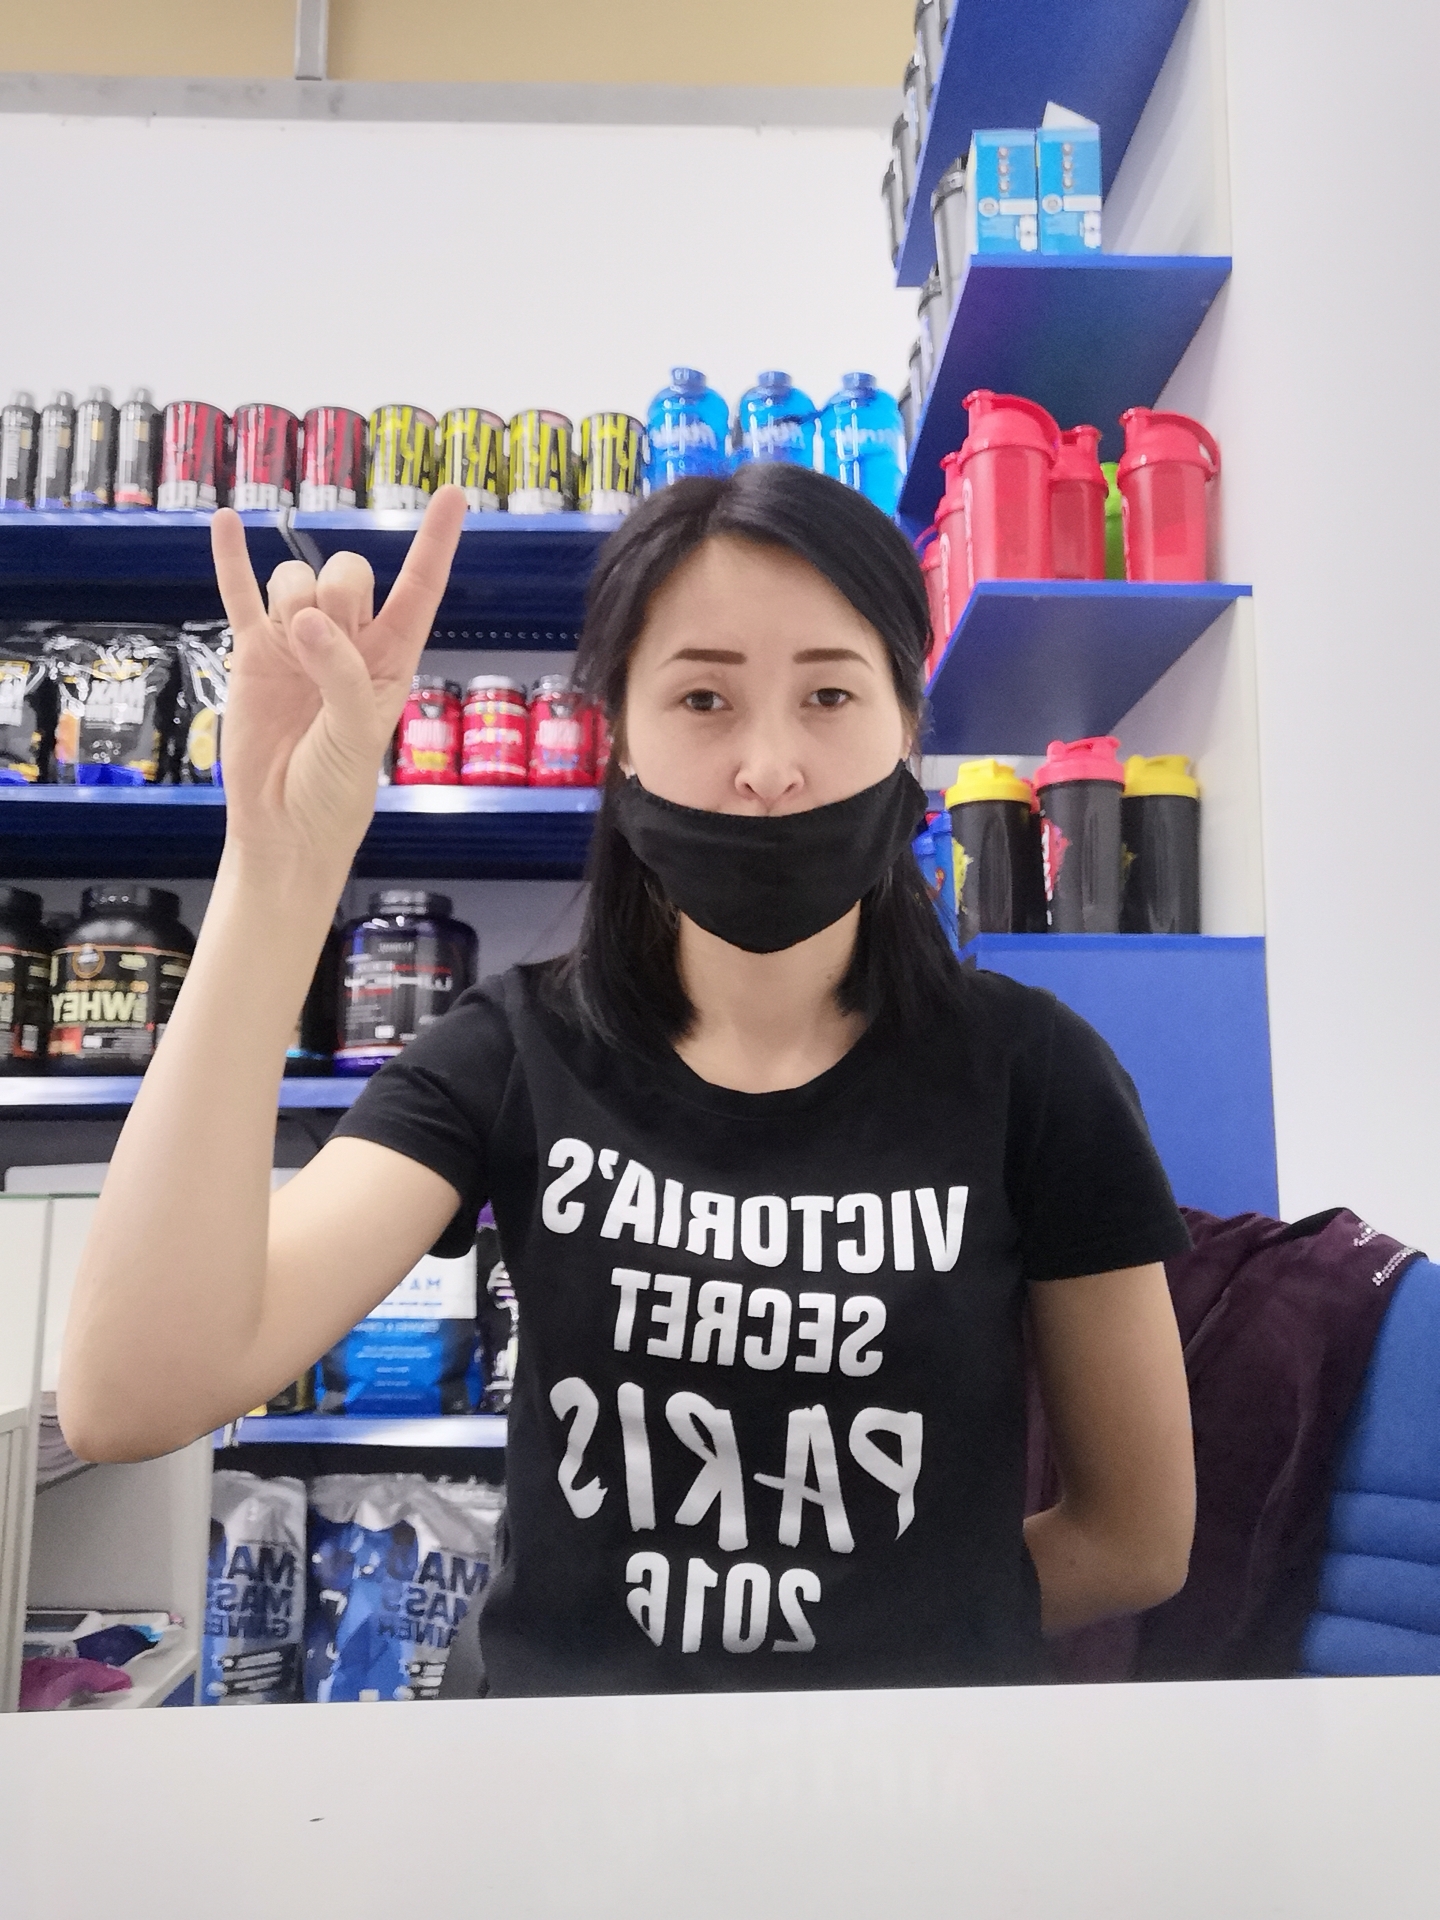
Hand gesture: rock